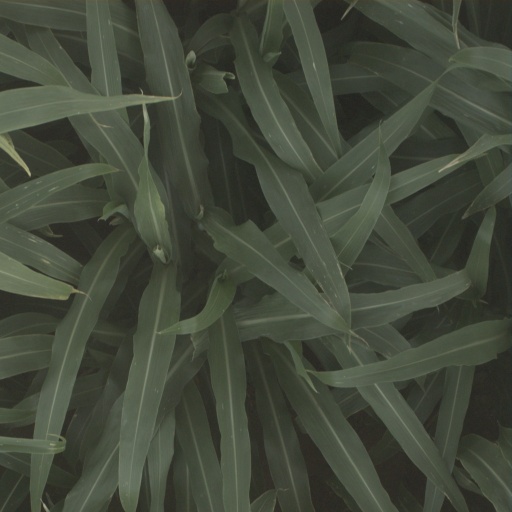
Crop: sorghum